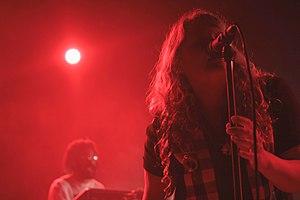
Kae Tempest, d'abord célèbre sous le nom de Kate Tempest, est une figure du spoken word et une personnalité de la poésie et du théâtre anglophones, née le 22 décembre 1985 à Brockley.